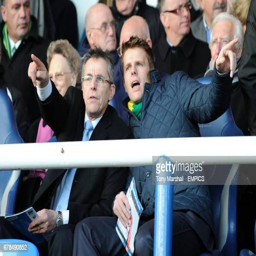
journalist in the stands before the game